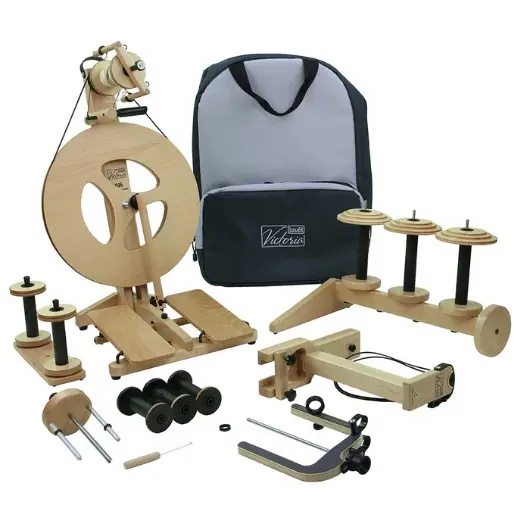
Louët Victoria S95 - Kit complet
Le kit complet du Victoria vous offrira la possibilité de filet du fil fin à artistique! Son format compact le rend parfait pour les voyages et les petits espaces. Une grande possibilité de types de fil est possible grâce aux kits d'épinglier jumbo et d'épinglier à vitesse rapide offerts séparément. Le roulement à billes de l'épinglier et de la roue rend le filage doux et fluide. L'épinglier magnétique rend le changement de bobine simple et rapide. Une fois plié, le rouet fait une taille de 14 x 36 x 55 cm (5 1/2" x 14 1/4" x 21 3/4"). Caractéristiques: Fini laqué Tension écossaise Pédalier double Ratios: 5,5 - 7,5 - 10,5:1 Ratio rapide: 20:1 Diamètre de la roue: 50 cm Poids: 3,6 kg ( 8lb) Capacité de la bobine: 670 cm3 Orifice de l'épinglier régulier: 12 mm Orifice de l'épinglier jumbo: 20 mm Hauteur de l'orifice: 70 cm Bois d'hêtre Accessoires inclus: - 3 Bobines régulières - Cantre pour 2 bobines (l'utilisation pour 3 bobines est possible à l'achat de la tige vendue séparément) - Sac de transport - Kit épinglier haute vitesse avec crochet d'enfilage - Kit épinglier jumbo avec cantre ** Ce produit est expédié directement de l'entrepôt Louët N'hésitez pas à nous contacter pour connaître les accessoires disponibles!
Brand: Louët
Category: Arts & Entertainment > Hobbies & Creative Arts > Arts & Crafts > Art & Crafting Tools > Textile Craft Machines > Spinning Wheels > Double Drive Spinning Wheels